Massimo Costantini

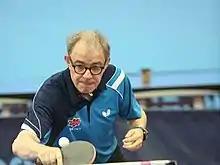

Massimo Costantini (born 28 March 1958) is an Italian table tennis player. He competed in the men's singles event at the 1988 Summer Olympics. He is currently head coach of Indian players for Paris Olympics 2024. He first came to India to coach the Indian table tennis players in 2009. His second coaching stint with the Indian table tennis team was from 2016 to 2018 during which Indian players won a total of 8 medal, notably 3 gold medals at the Commonwealth games 2018.